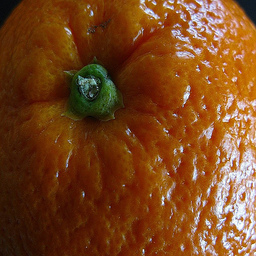
Label: peels